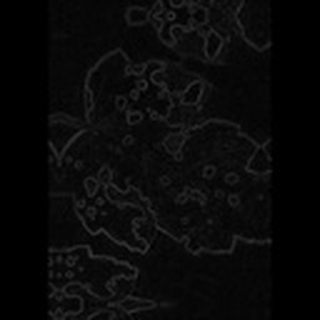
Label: cotton_target_spot